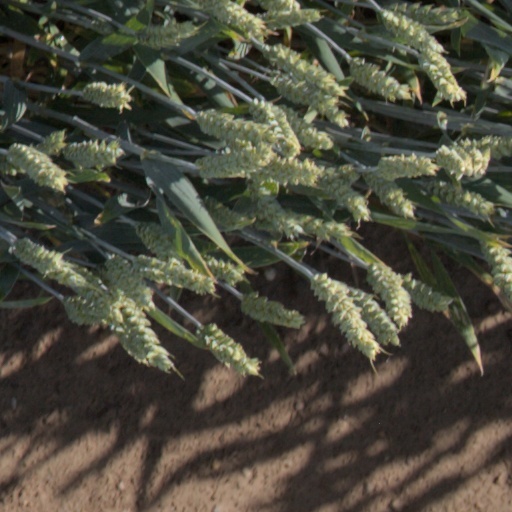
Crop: wheat